Piano Quintet (Schumann)

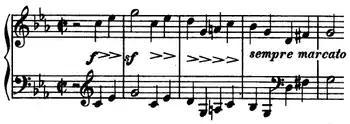

The main section of this lively movement is built almost entirely on ascending and descending scales. There are two trios. Trio I, in G-flat major, is a lyrical canon for violin and viola. Trio II, added at the suggestion of Mendelssohn, is a heavily accented "moto perpetuo" whose meter and restlessly modulating, mostly minor tonality are in sharp contrast to the and relative stability of the rest. Since Mendelssohn mentioned that this section wasn't "lively" enough, Schumann rewrote it with a flurry of sixteenth notes making it very demanding for the strings, particularly the cello. After the third and final appearance of the scherzo, a brief coda based on the scales concludes the movement, slipping in a recall of Trio I in the final bars.